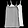
Label: T - shirt / top